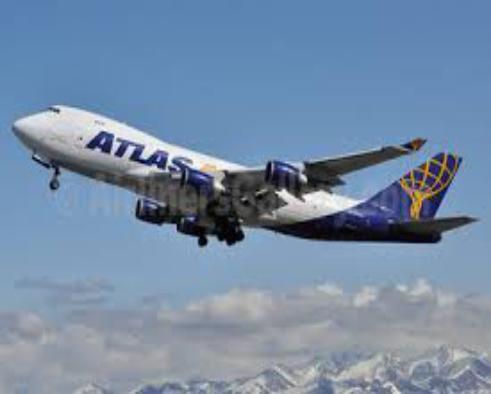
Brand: atlas air
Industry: Transportation